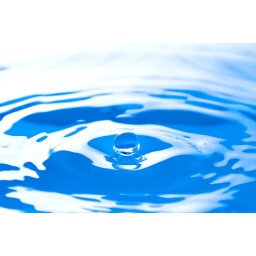
Simple water shot in my kitchen with my off shoe flash. I shot around 100 shots and this one is my favorite.